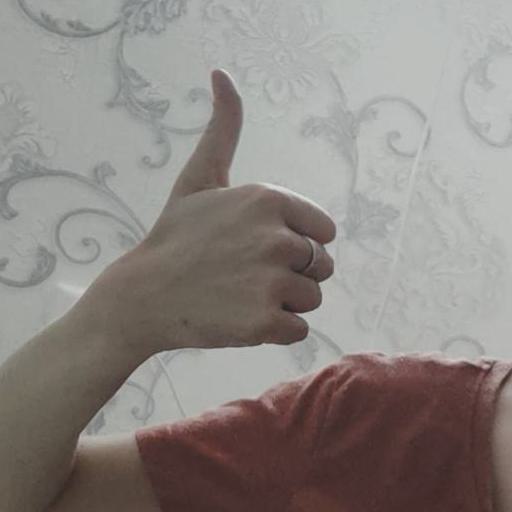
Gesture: like